Oststadt (Karlsruhe)

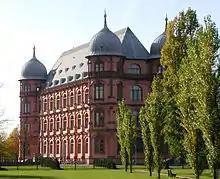
Gottesaue Palace

Sights in the eastern part of Karlsruhe include the Gottesaue Palace which is a music academy now, the old cemetery on Kapellenstrasse, the Hauptfriedhof as the oldest German rural cemetery, several Art Nouveau streets, the botanical garden of the University of Karlsruhe KIT, the Franz Lust Children's Clinic (formerly Victoria Pensionat and Girls' School; no longer a children's clinic since July 2003, since 2006 the headquarters of the academic international office of the University of Karlsruhe), the old Jewish cemetery on Kriegsstraße, the Alter Schlachthof and the Hoepfner castle. There are also some notable church buildings, including the neo-Gothic Catholic parish church of St. Bernhard, the Art Nouveau-style Evangelical Luther church, the chapel at the old cemetery, which is considered the smallest Evangelical Lutheran church in Germany, and the mausoleum of the grand ducal burial chapel Großherzogliche Grabkapelle in the Fasanengarten.